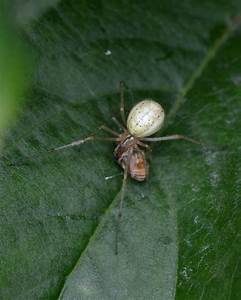
Label: ragno